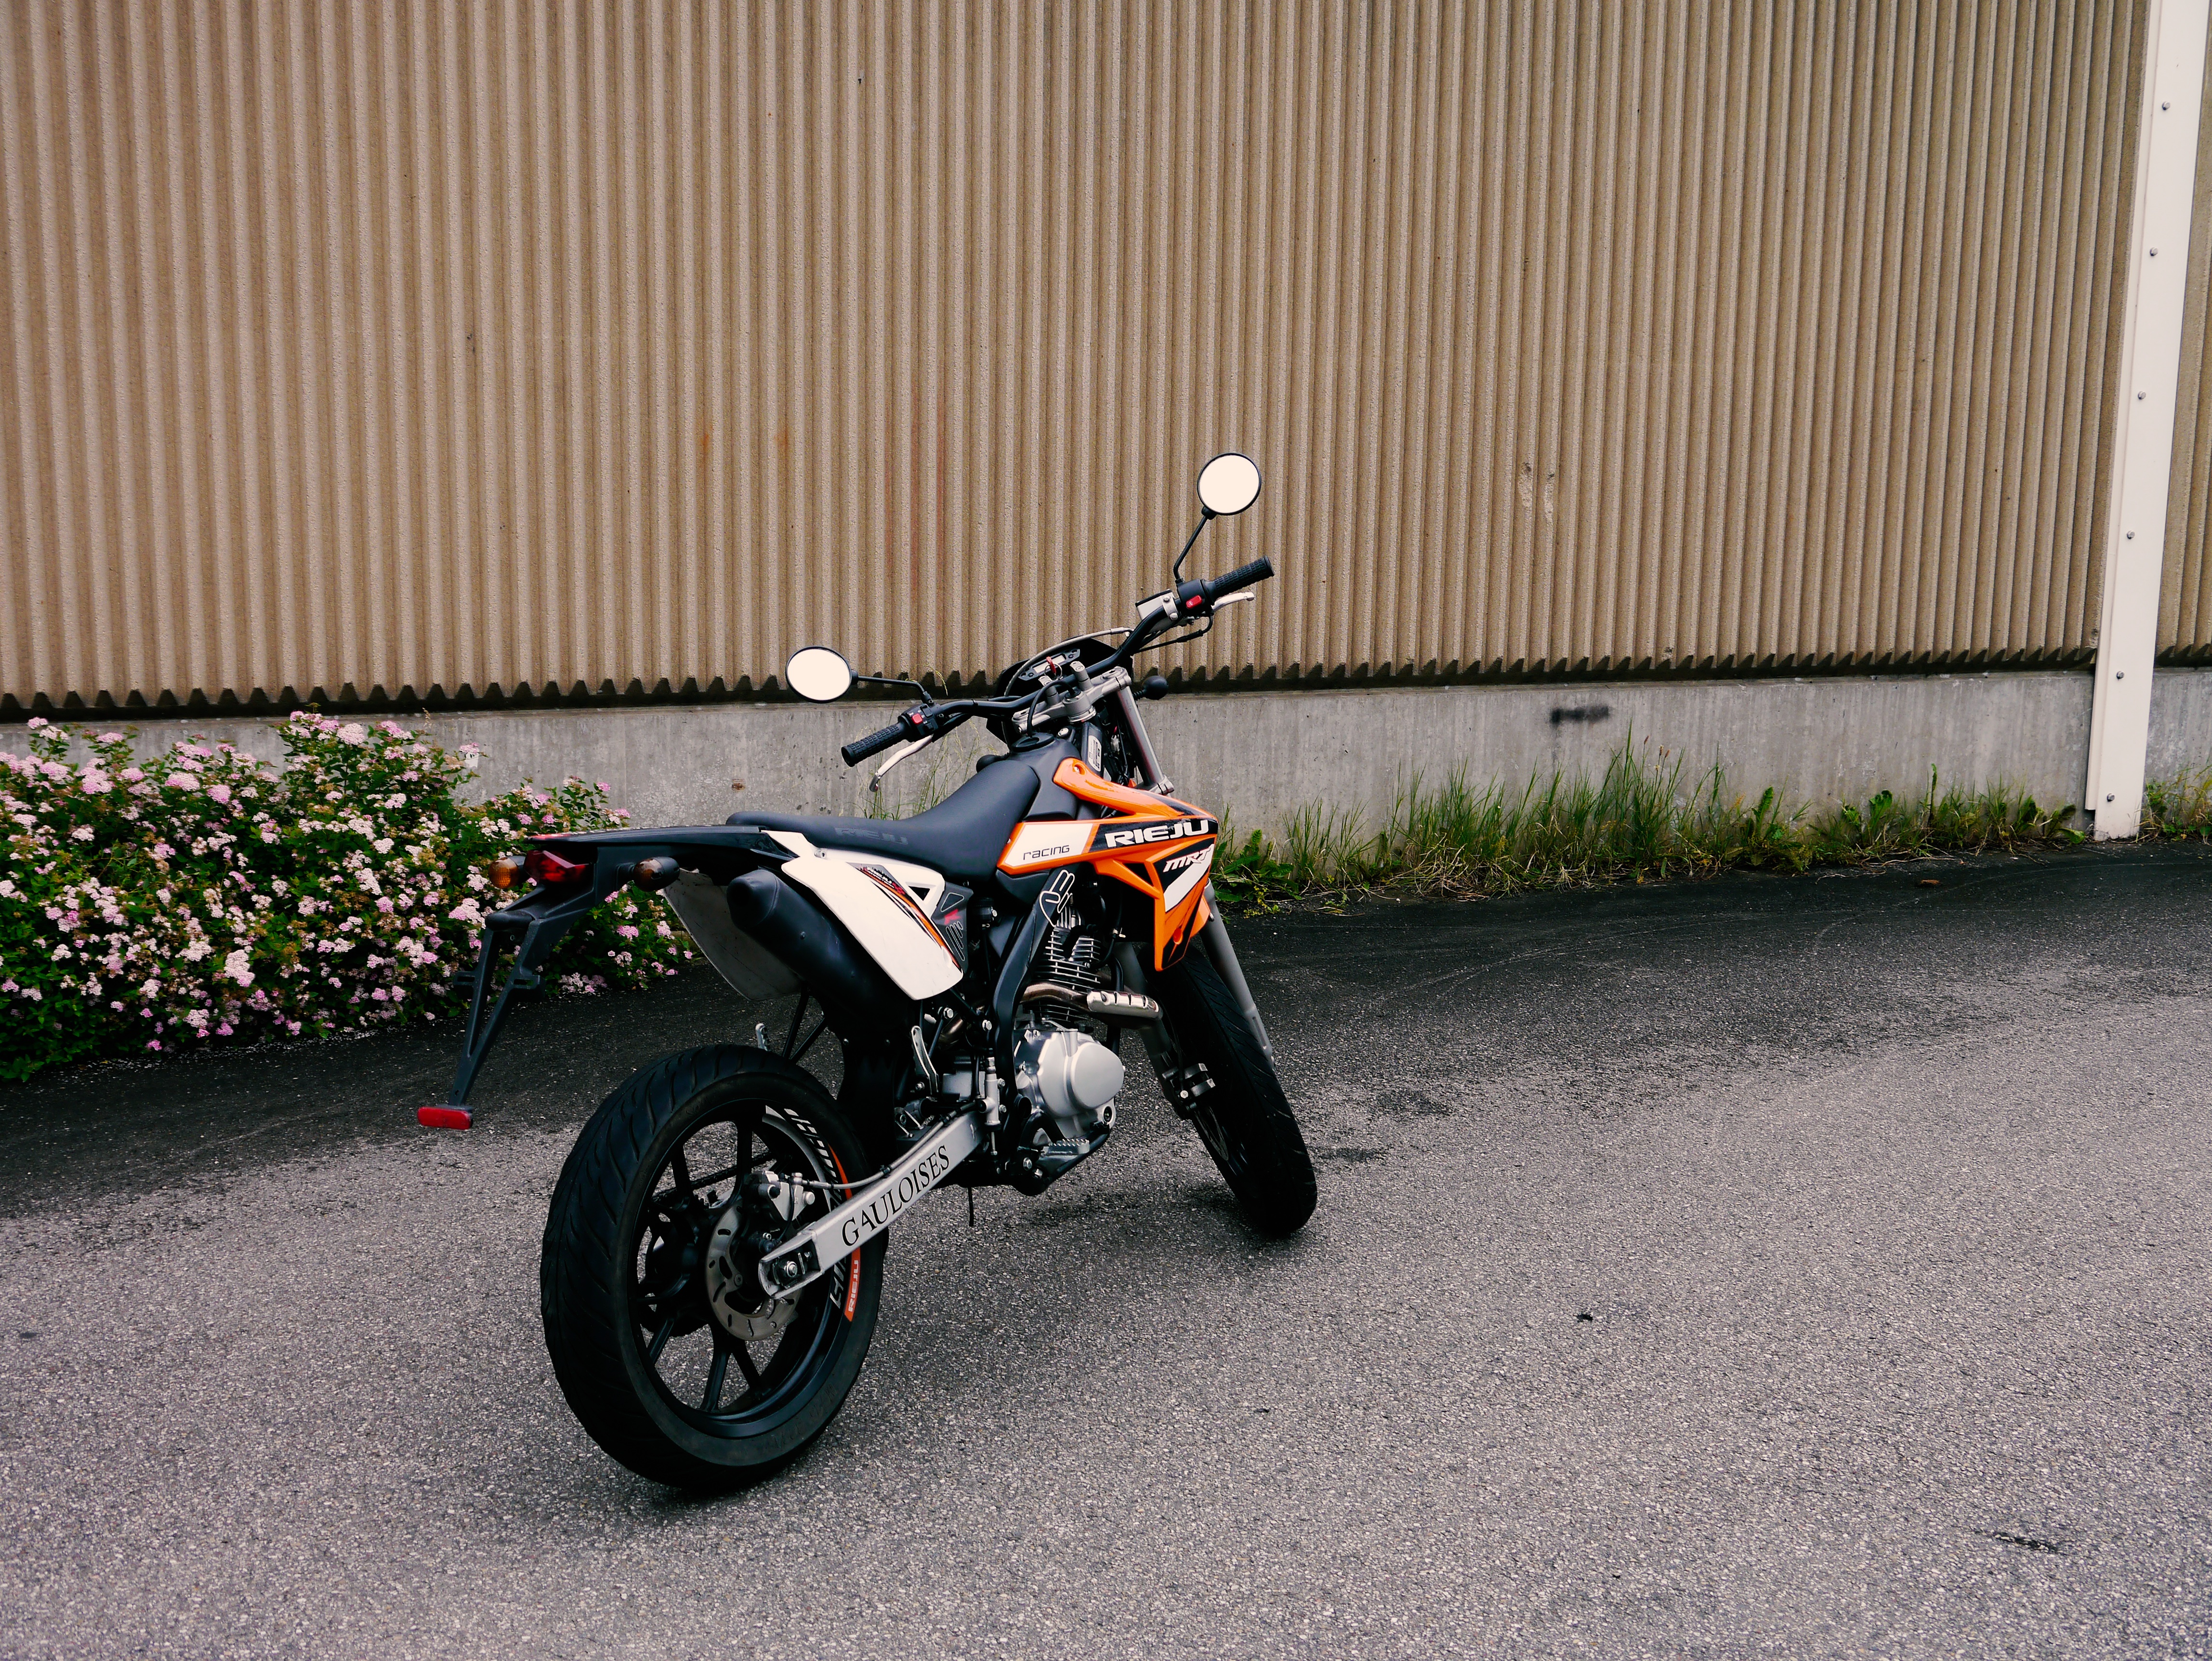
car, wheel, vehicle, motorcycle, racing, motorsport, motorcycling, motorcycle racing, automobile make, automotive exterior, stunt performer, supermoto